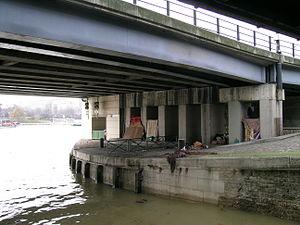
Habitat de ""fortune"" sous un pont parisien. Pont Morland. On aperçoit au fond les Jardins Tino Rossi avec l'ancien batiment de la Faculté des Sciences (Jussieu) du Quai Saint-Bernard. Español: Habitat ""improvizado"" bajo un puente en París (se trata del Pont Morland). Al fondo, se pueden apreciar los Jardines Tino Rossi con las antiguas instalaciones de la Facultad de Ciencias (Jussieu) del Quai Saint-Bernard."
Les personnes sans-abri, sans domicile fixe, itinérants, ou sans logis sont des personnes qui résident et dorment dans des lieux non prévus pour l'habitation tels que cave, parking, voiture, entrepôt et bâtiment technique, parties communes d’un immeuble d’habitation, chantiers, métro, gare, rue, terrain vague, etc. et errent habituellement dans la rue ou l'espace public.